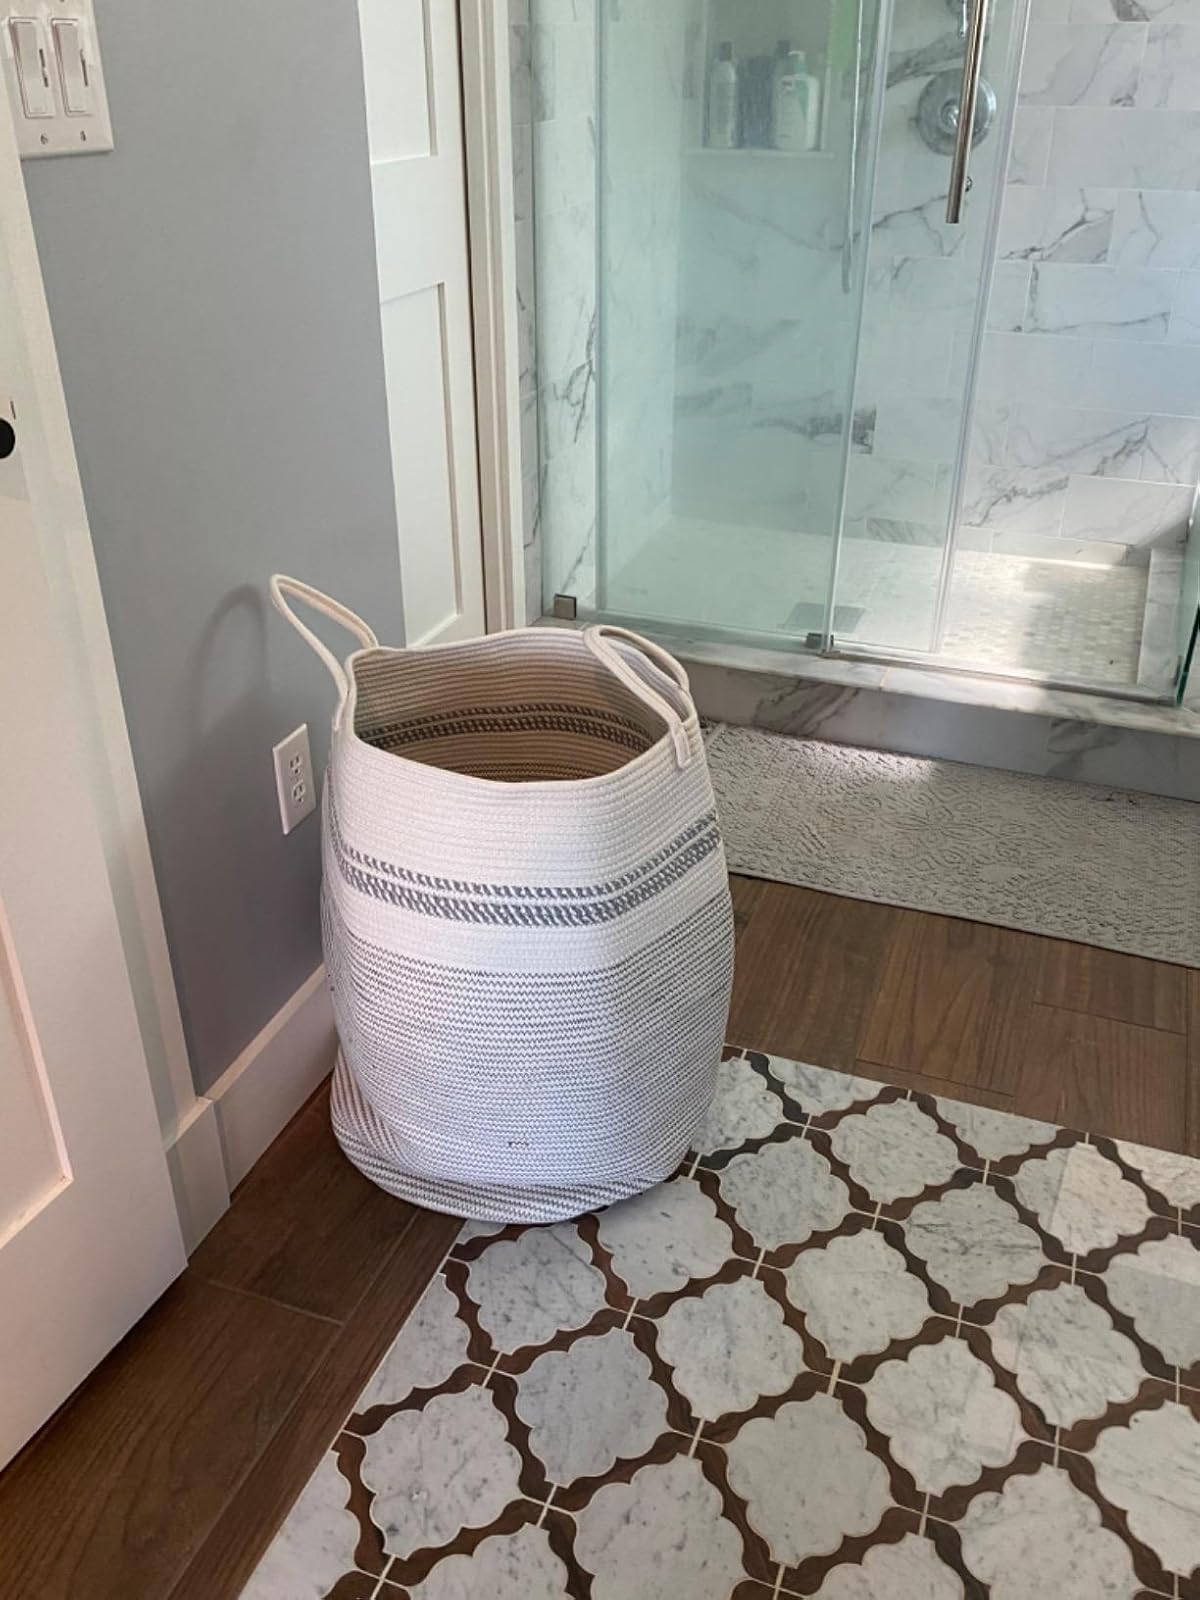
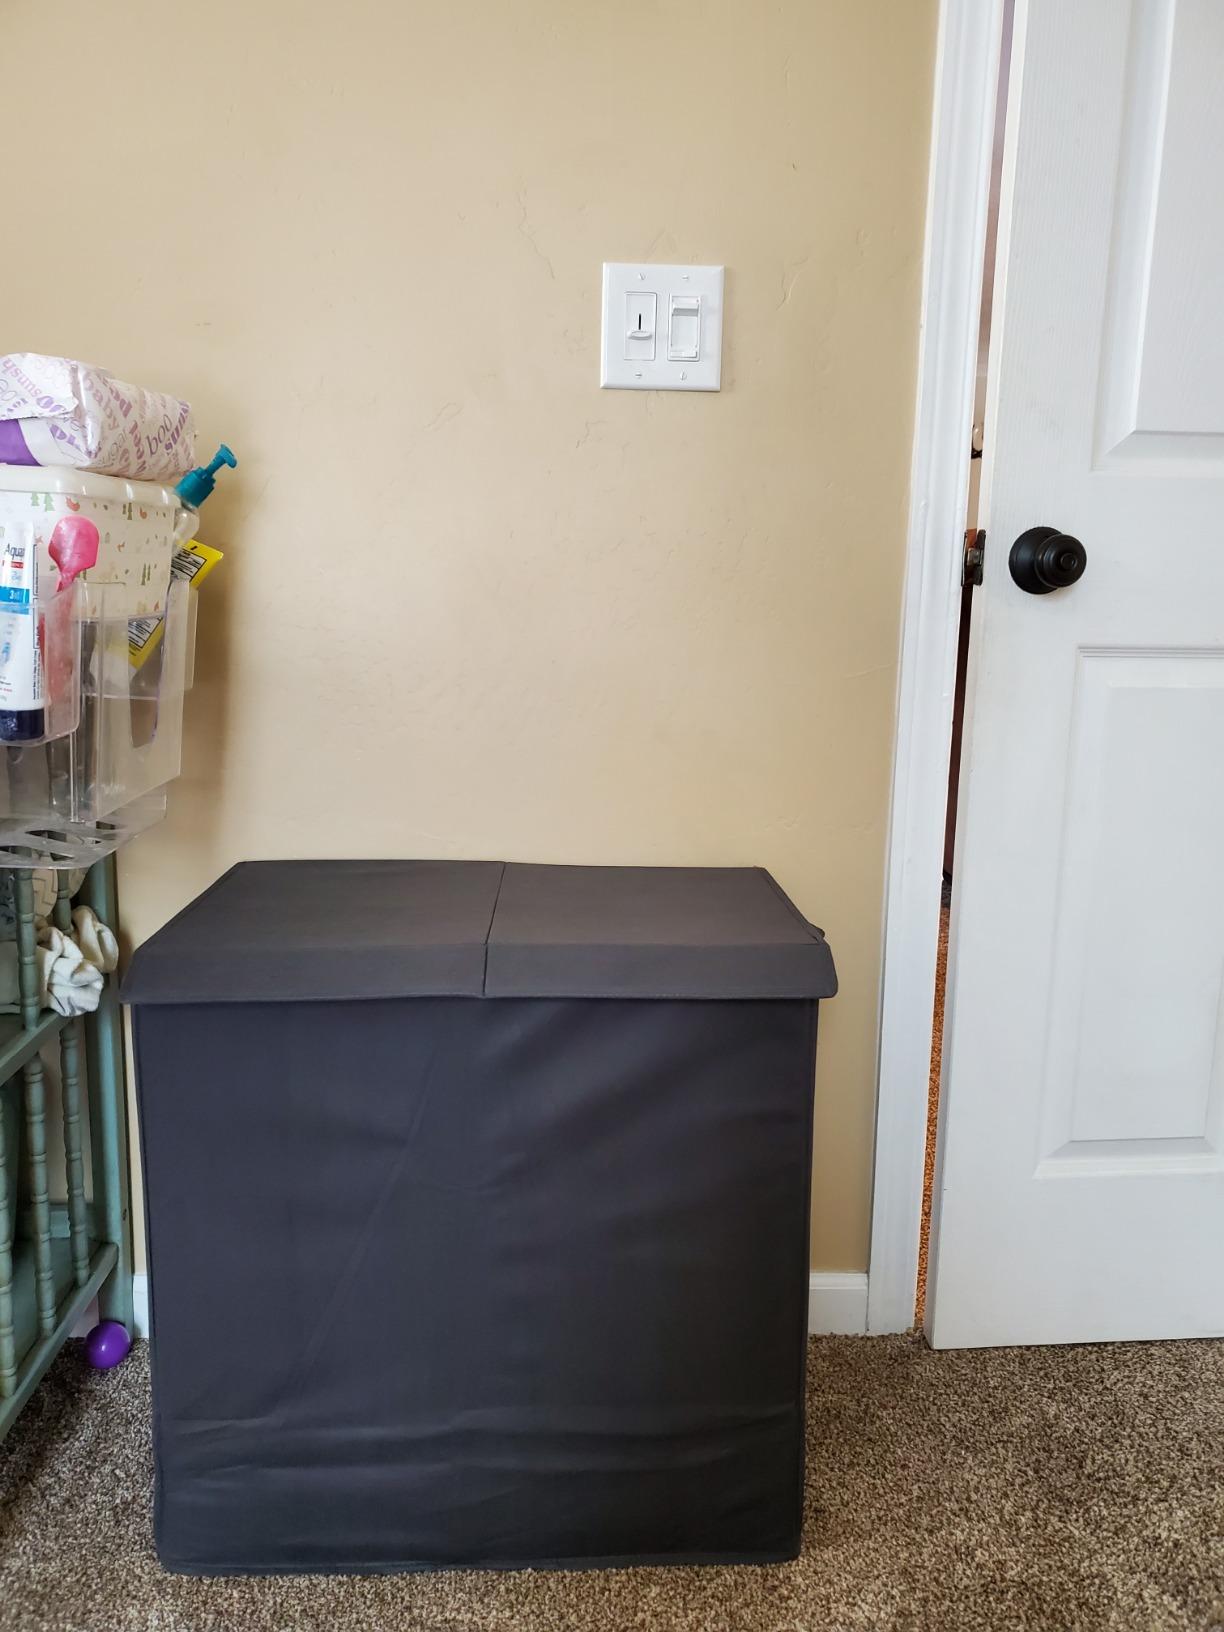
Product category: items_hamper
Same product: no